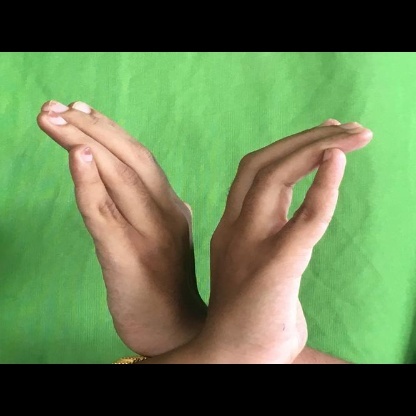
Mudra: Nagabandha